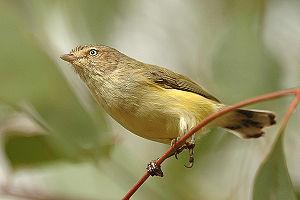
Ceci est une liste des oiseaux endémiques ou quasi-endémiques d'Australie.
Le Gérygone à bec court est une espèce de passereaux de la famille des Acanthizidae originaire d'Australie. C'est la seule espèce du genre Smicrornis.